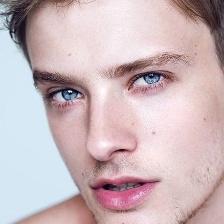
Label: faces